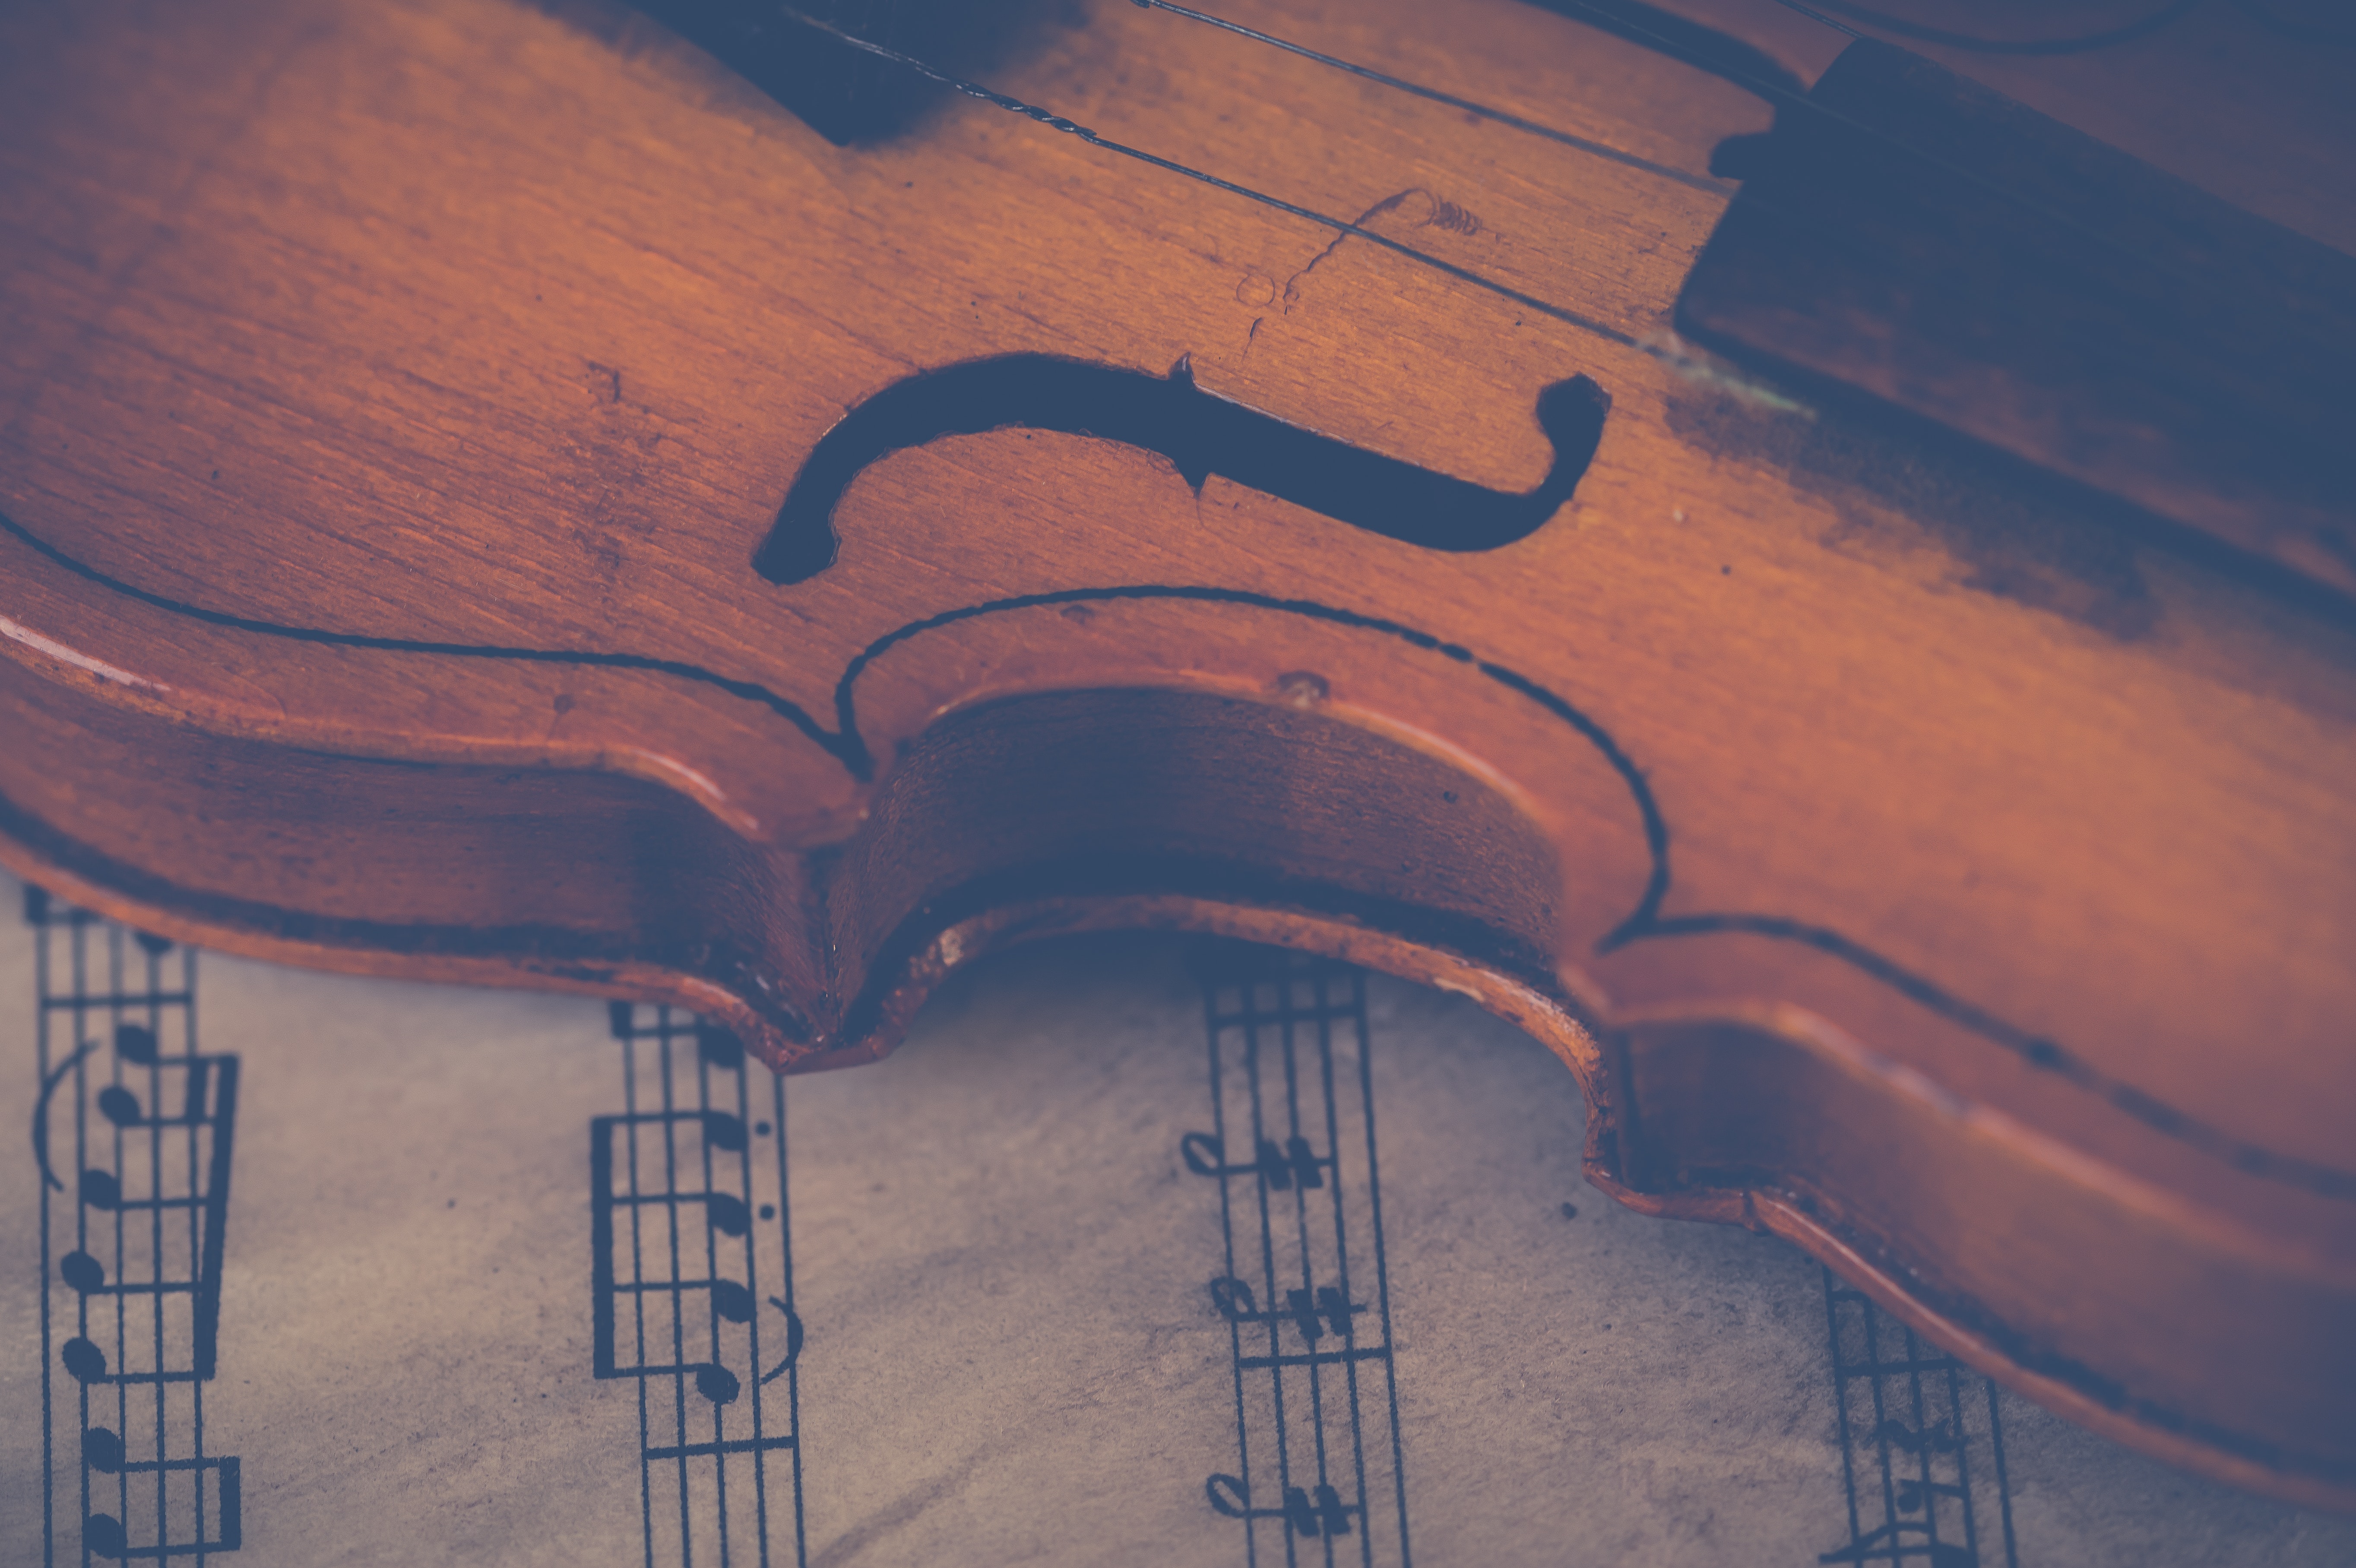
violin, violin family, bowed string instrument, wood, string instrument, musical instrument, varnish, fiddle, cello, viola